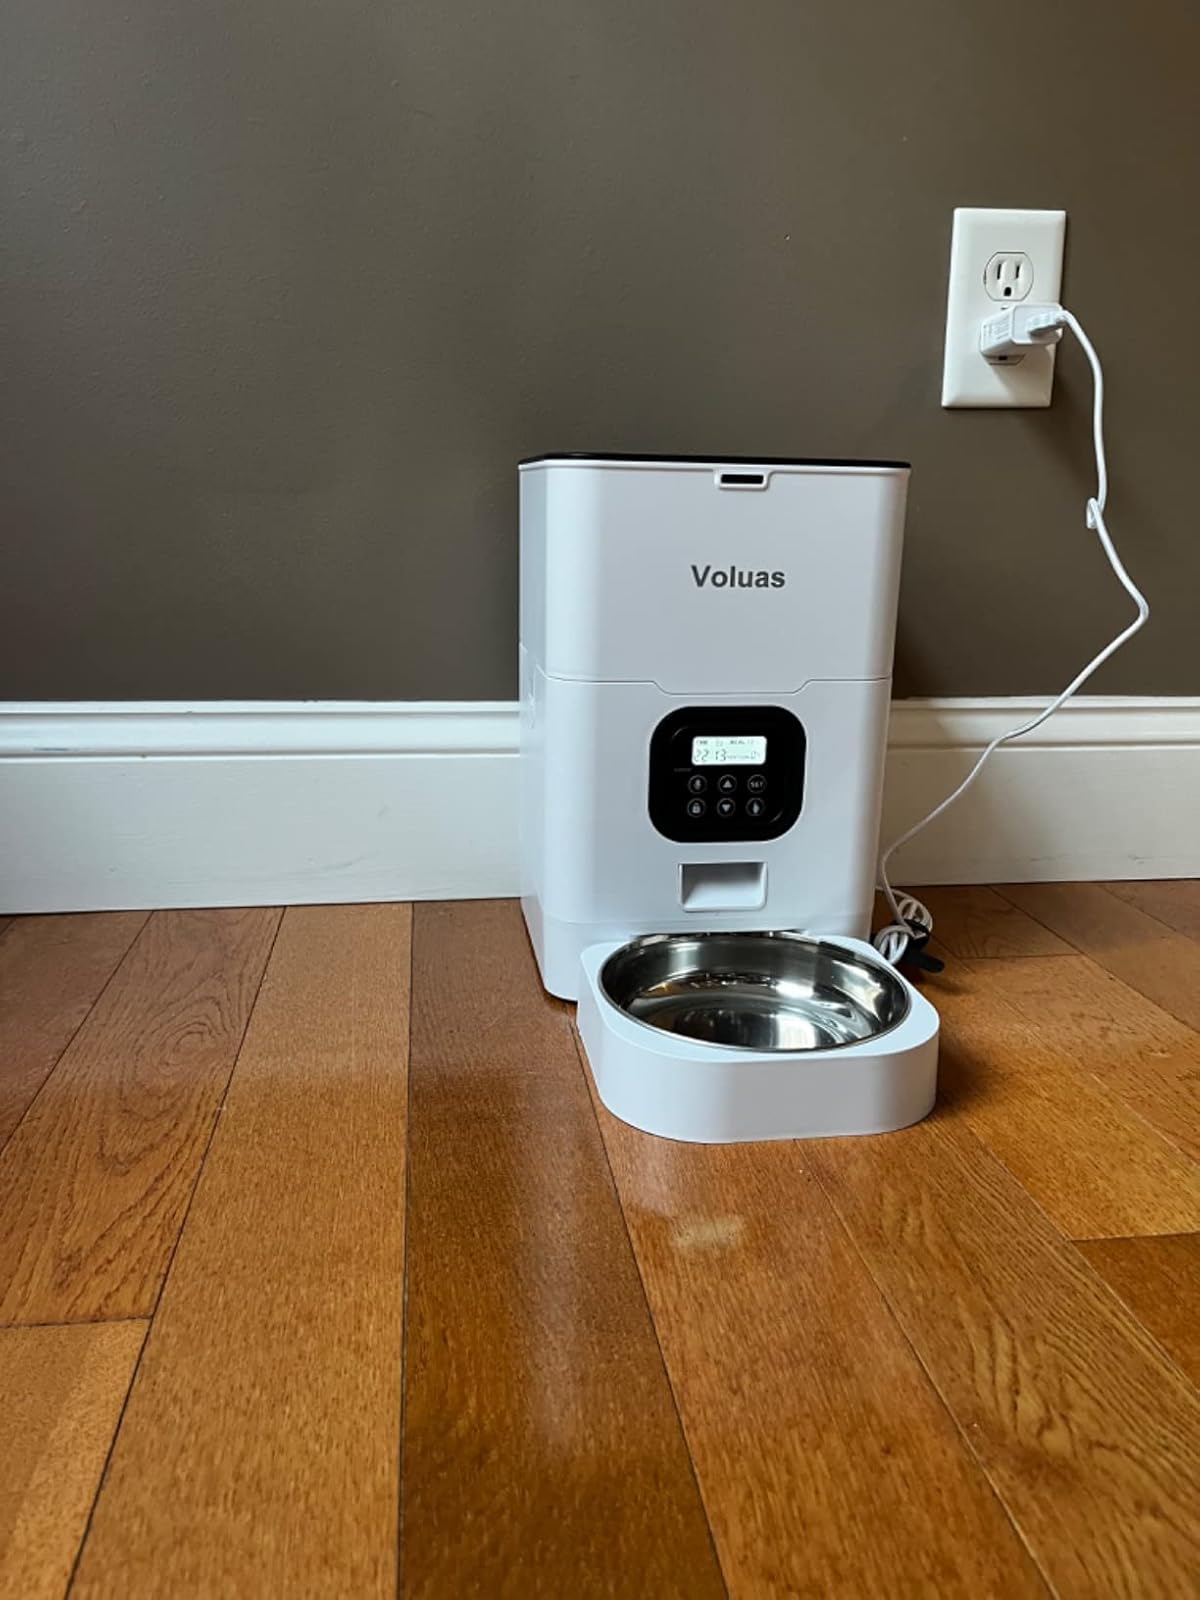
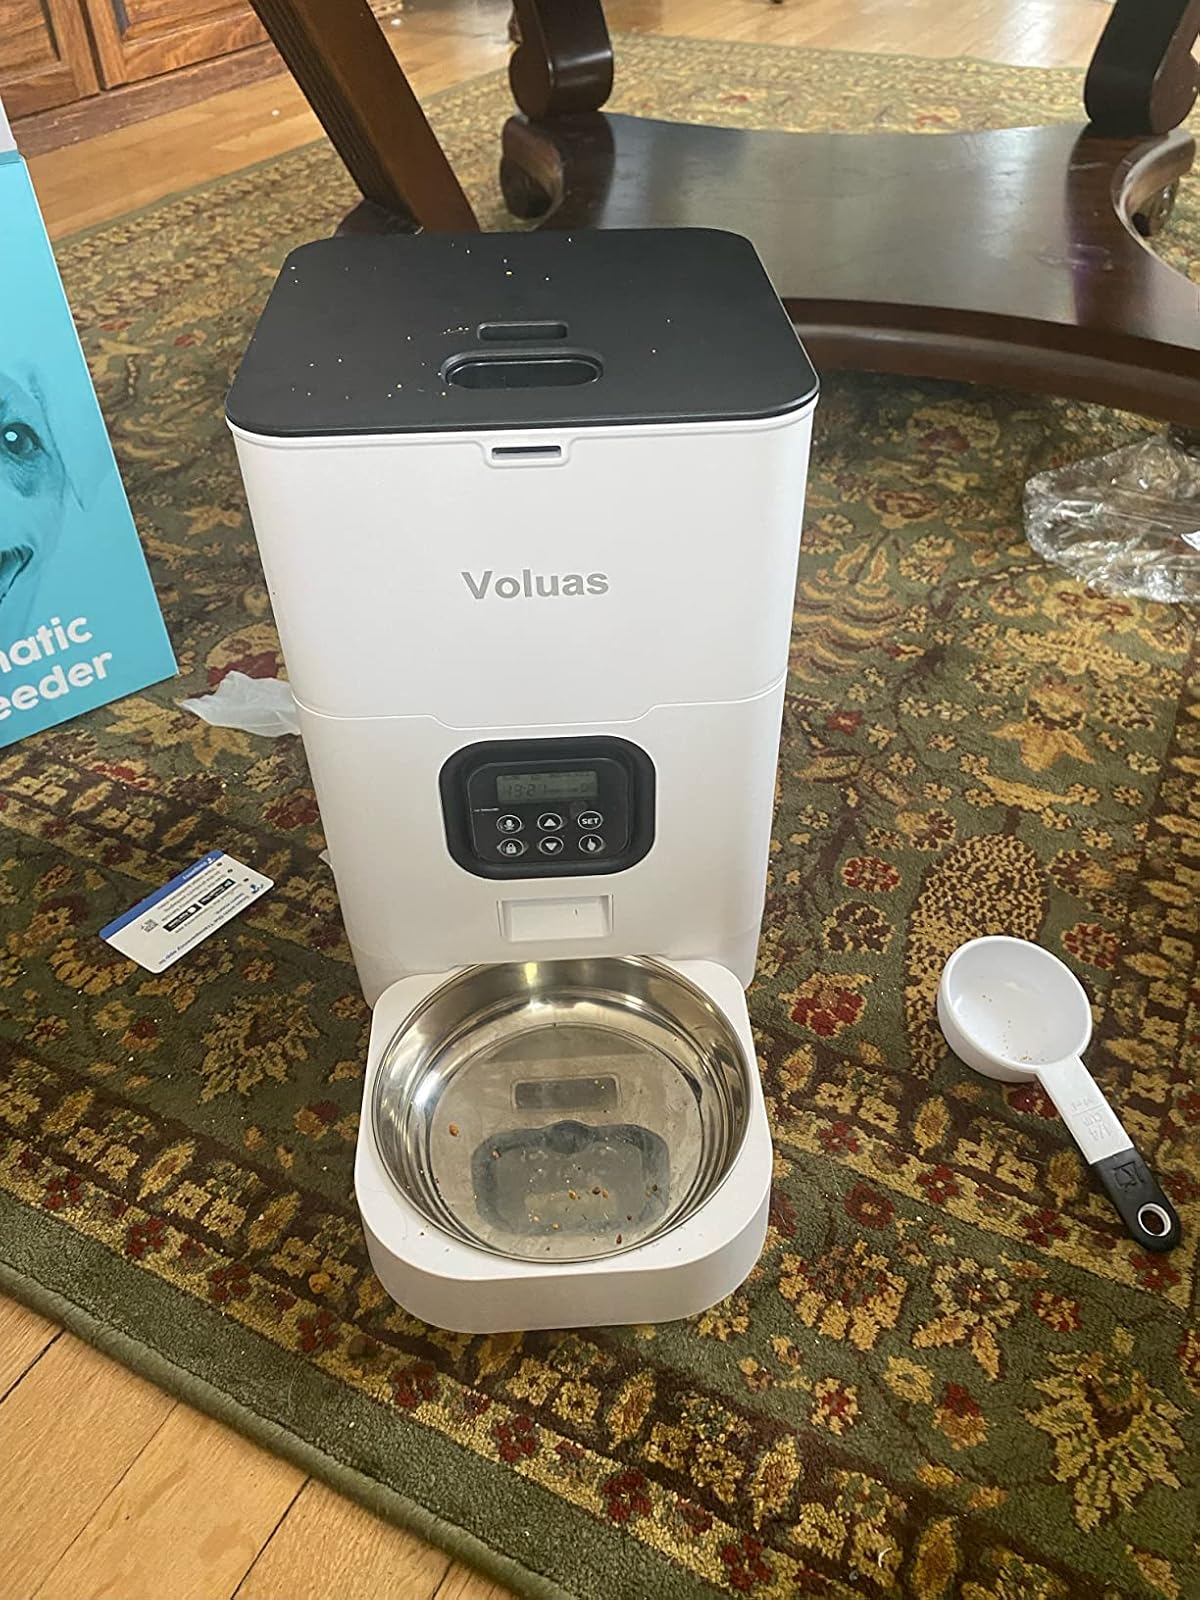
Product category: items_feeder
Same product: yes